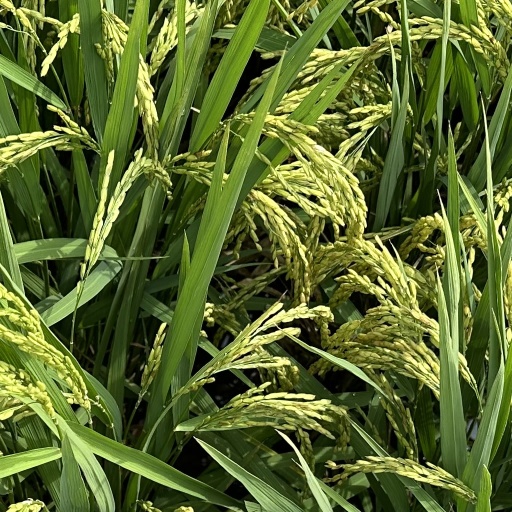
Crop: rice